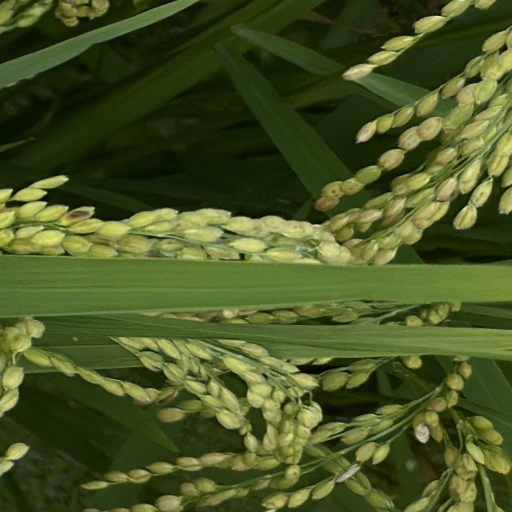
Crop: rice